Noble gas compound

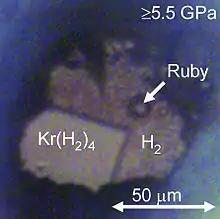
and solids formed in a diamond anvil cell. Ruby was added for pressure measurement.

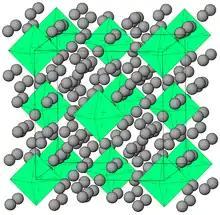
Structure of . Krypton octahedra (green) are surrounded by randomly oriented hydrogen molecules.

Prior to 1962, the only isolated compounds of noble gases were clathrates (including clathrate hydrates); other compounds such as coordination compounds were observed only by spectroscopic means. Clathrates (also known as cage compounds) are compounds of noble gases in which they are trapped within cavities of crystal lattices of certain organic and inorganic substances. Ar, Kr, Xe and Ne can form clathrates with crystalline hydroquinone. Kr and Xe can appear as guests in crystals of melanophlogite.